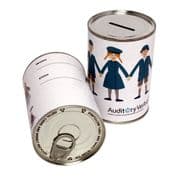
Label: metal